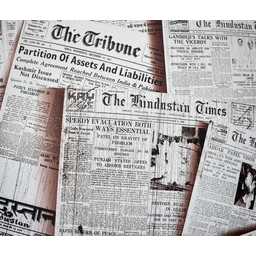
Label: paper